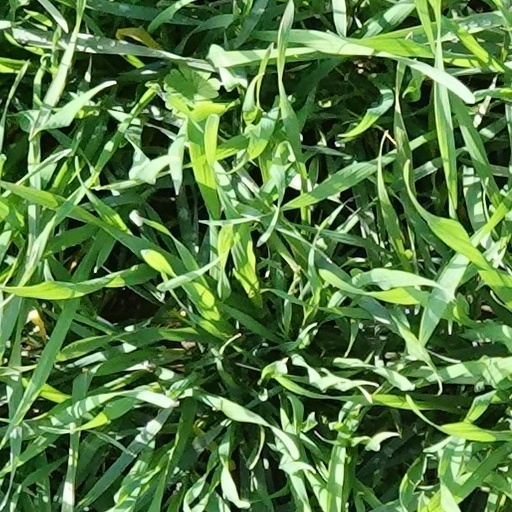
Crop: wheat